Fishing industry in Switzerland

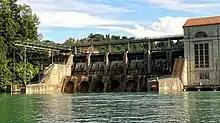
The Mühleberg hydroelectric plant on the Aare in Bern

To replace the reactors, which in the 2000s accounted for slightly more than a third of Switzerland's generating capacity, while addressing climate change, the government intends to rely more on renewable energy, particularly hydroelectric. As part of the nuclear phase-out, capacity for that energy is to be increased 6 percent by 2035. The law requires those plants to reduce their negative environmental impact by 2030, but fishermen still fear their effects, noting that the hydro plants, already on most of the country's waterways, serve as obstacles or outright barriers to fish swimming to upstream spawning grounds. In the canton of Bern, for instance, dams prevent fish from traveling to the upper reaches of the Aare.